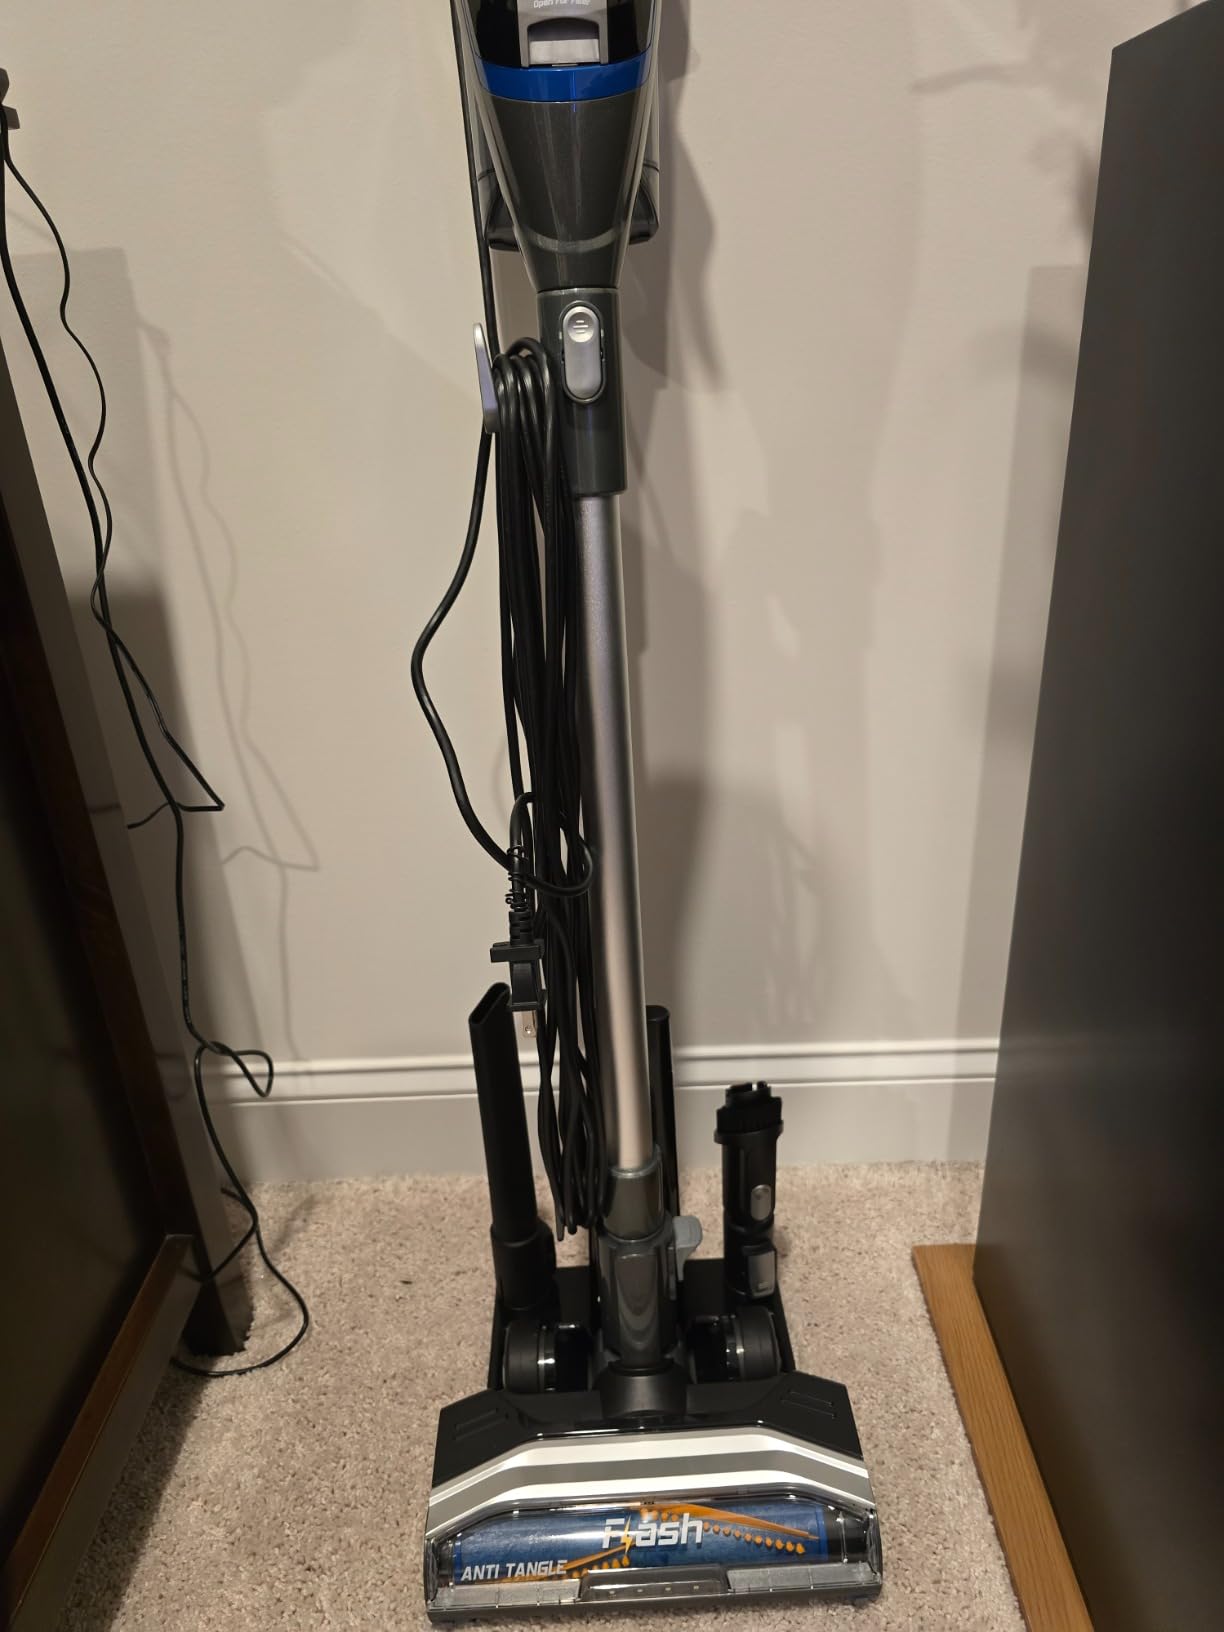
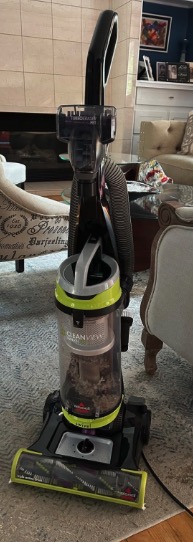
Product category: items_vacuum
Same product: no